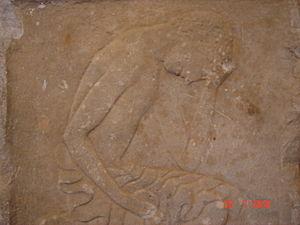
Le musée archéologique de Sparte est un musée archéologique situé à Sparte, en Grèce.